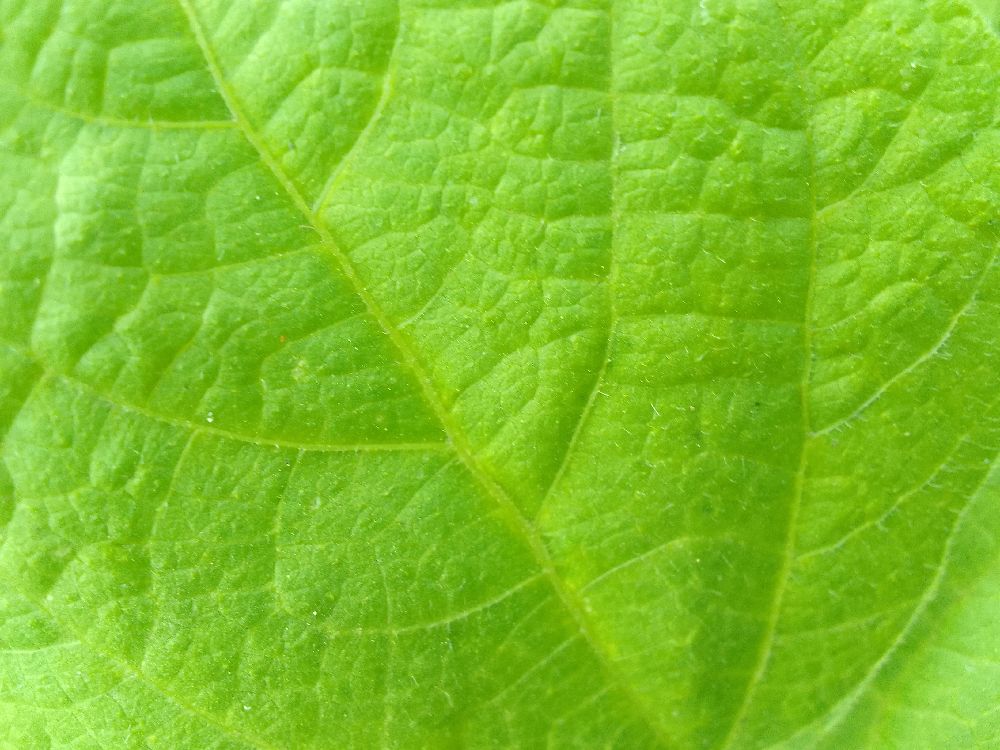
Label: healthy